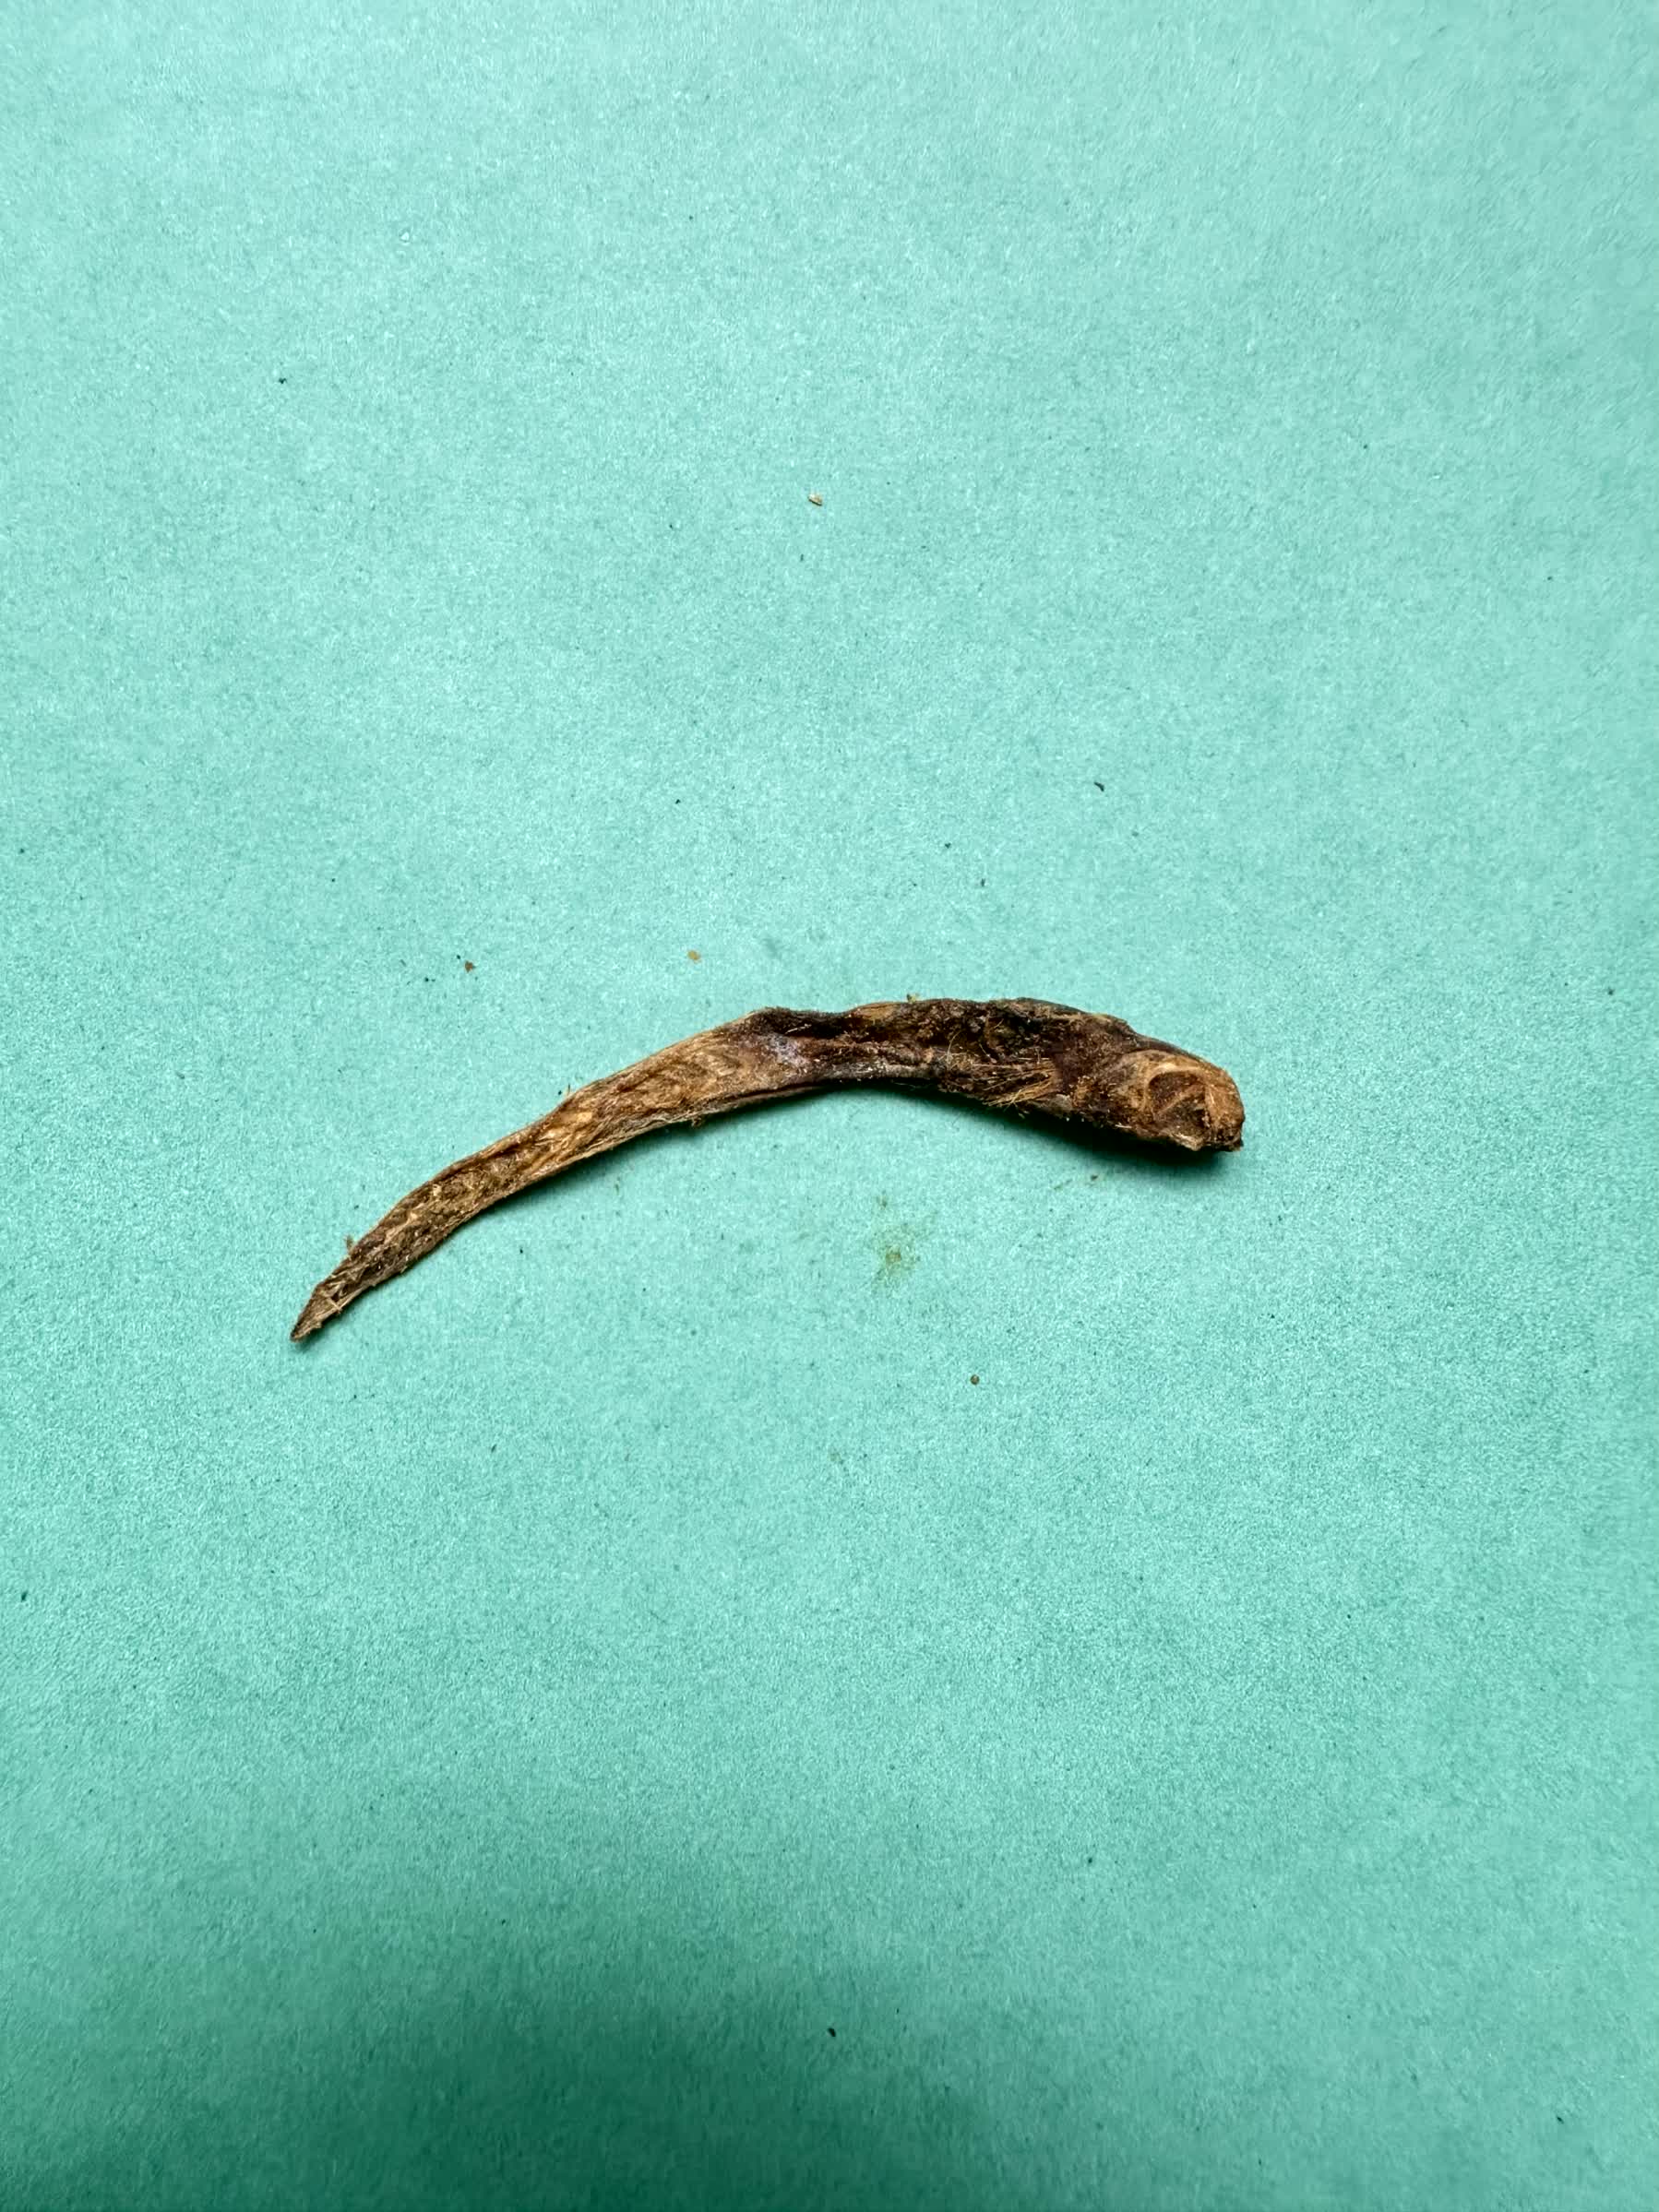
Species: Chewa